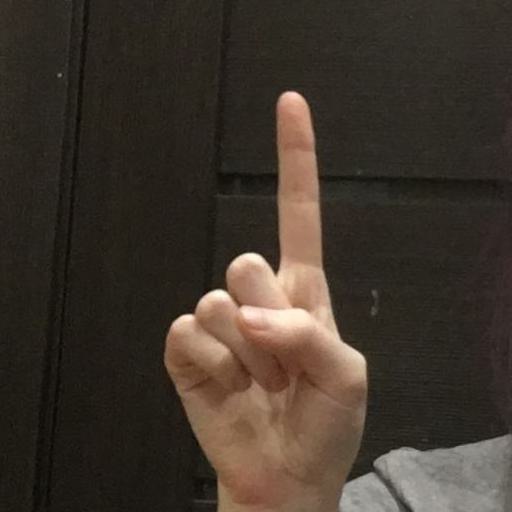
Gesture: one